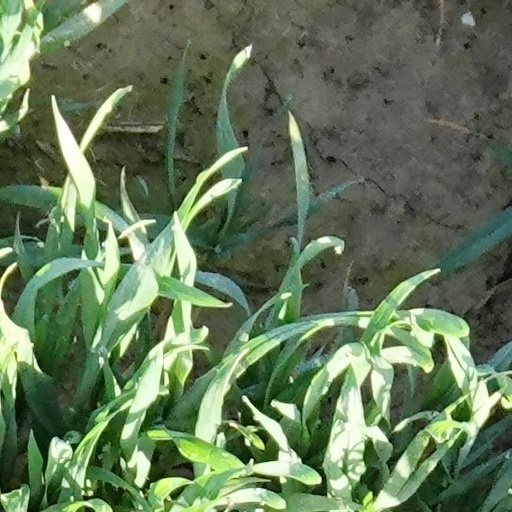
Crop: wheat